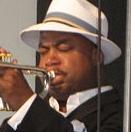
Age: 33